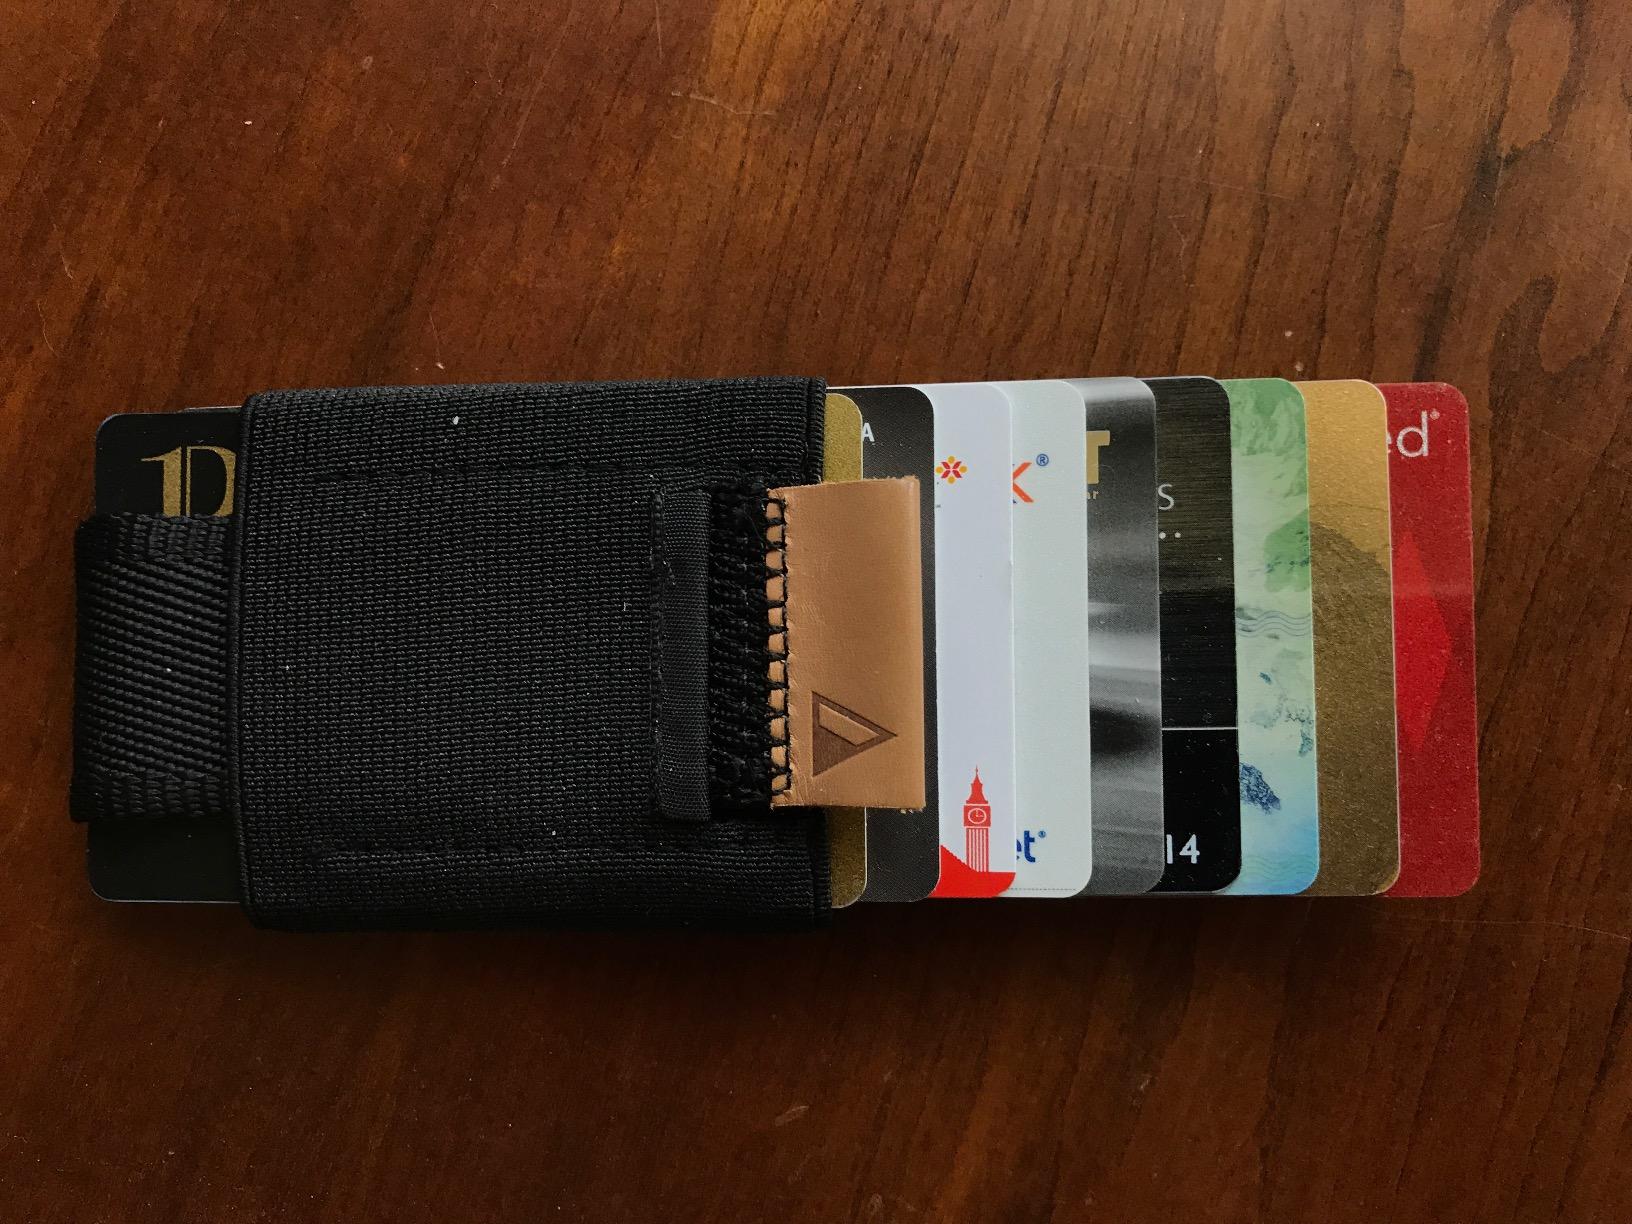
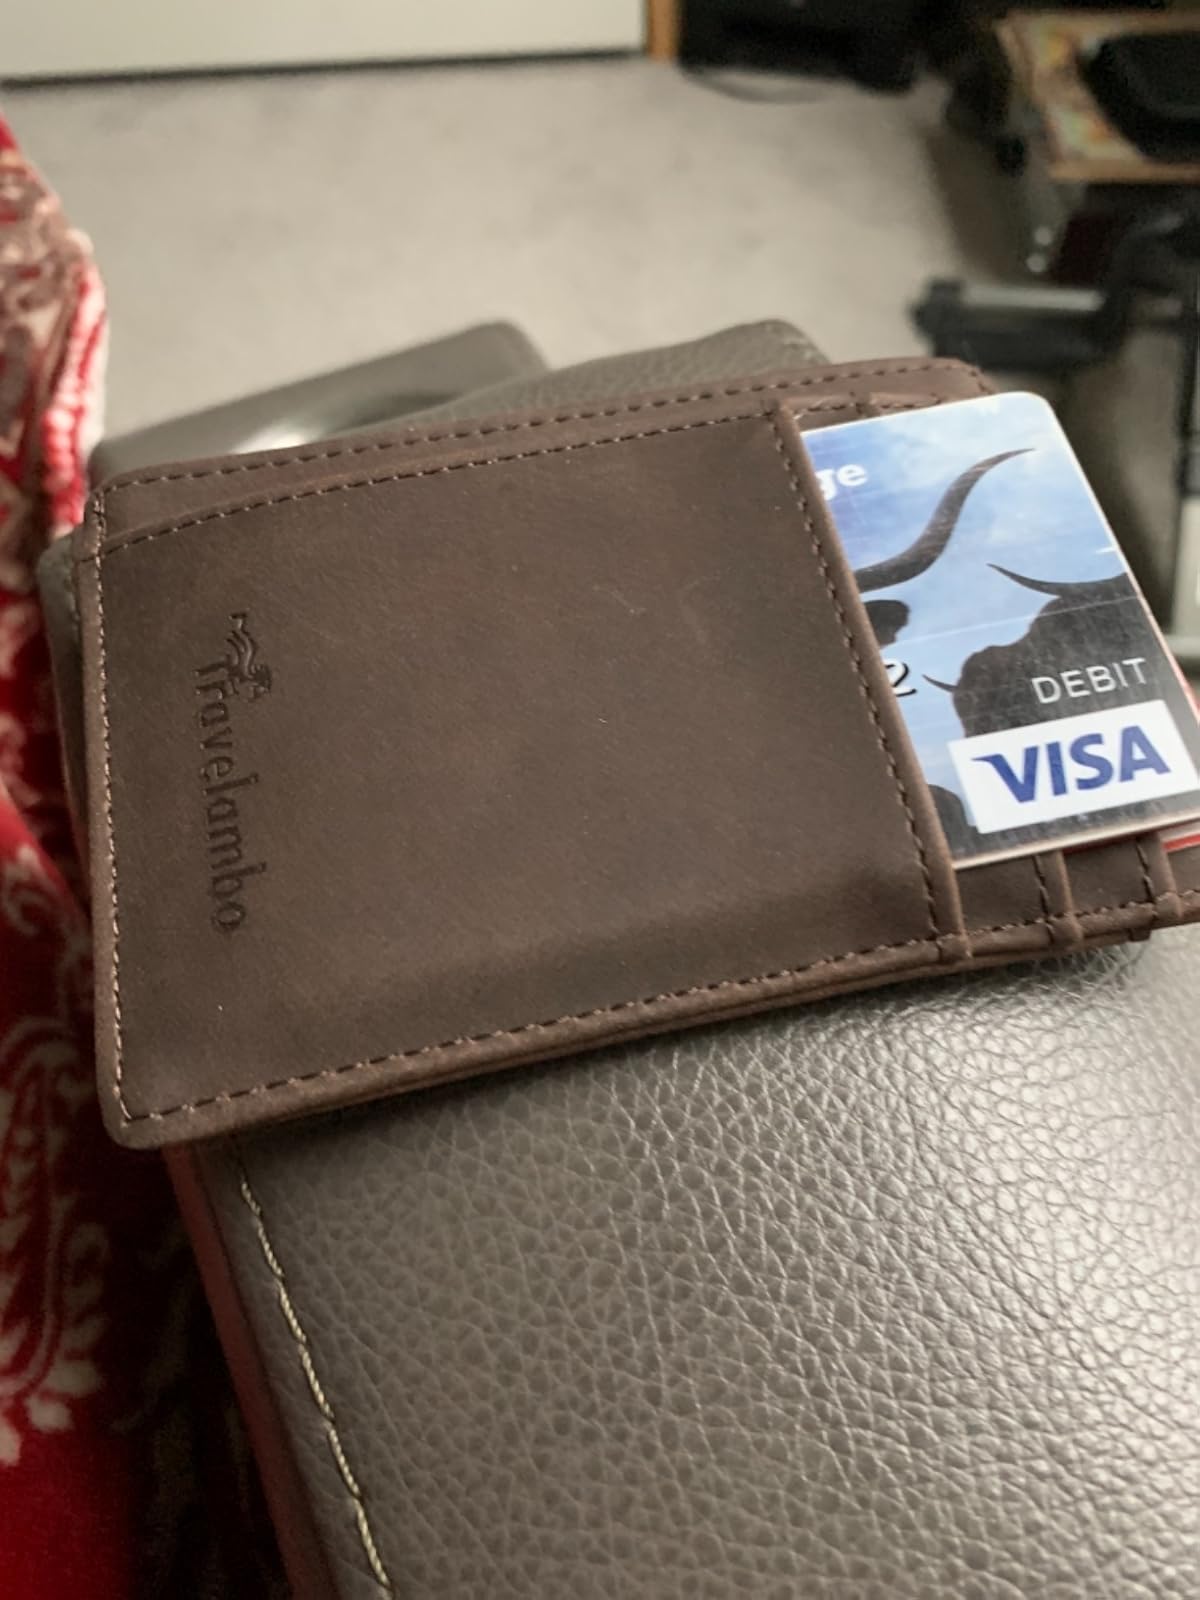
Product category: accessories_wallet
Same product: no